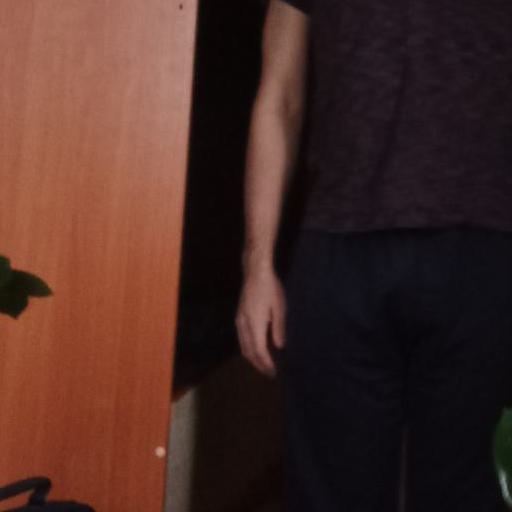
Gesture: no_gesture